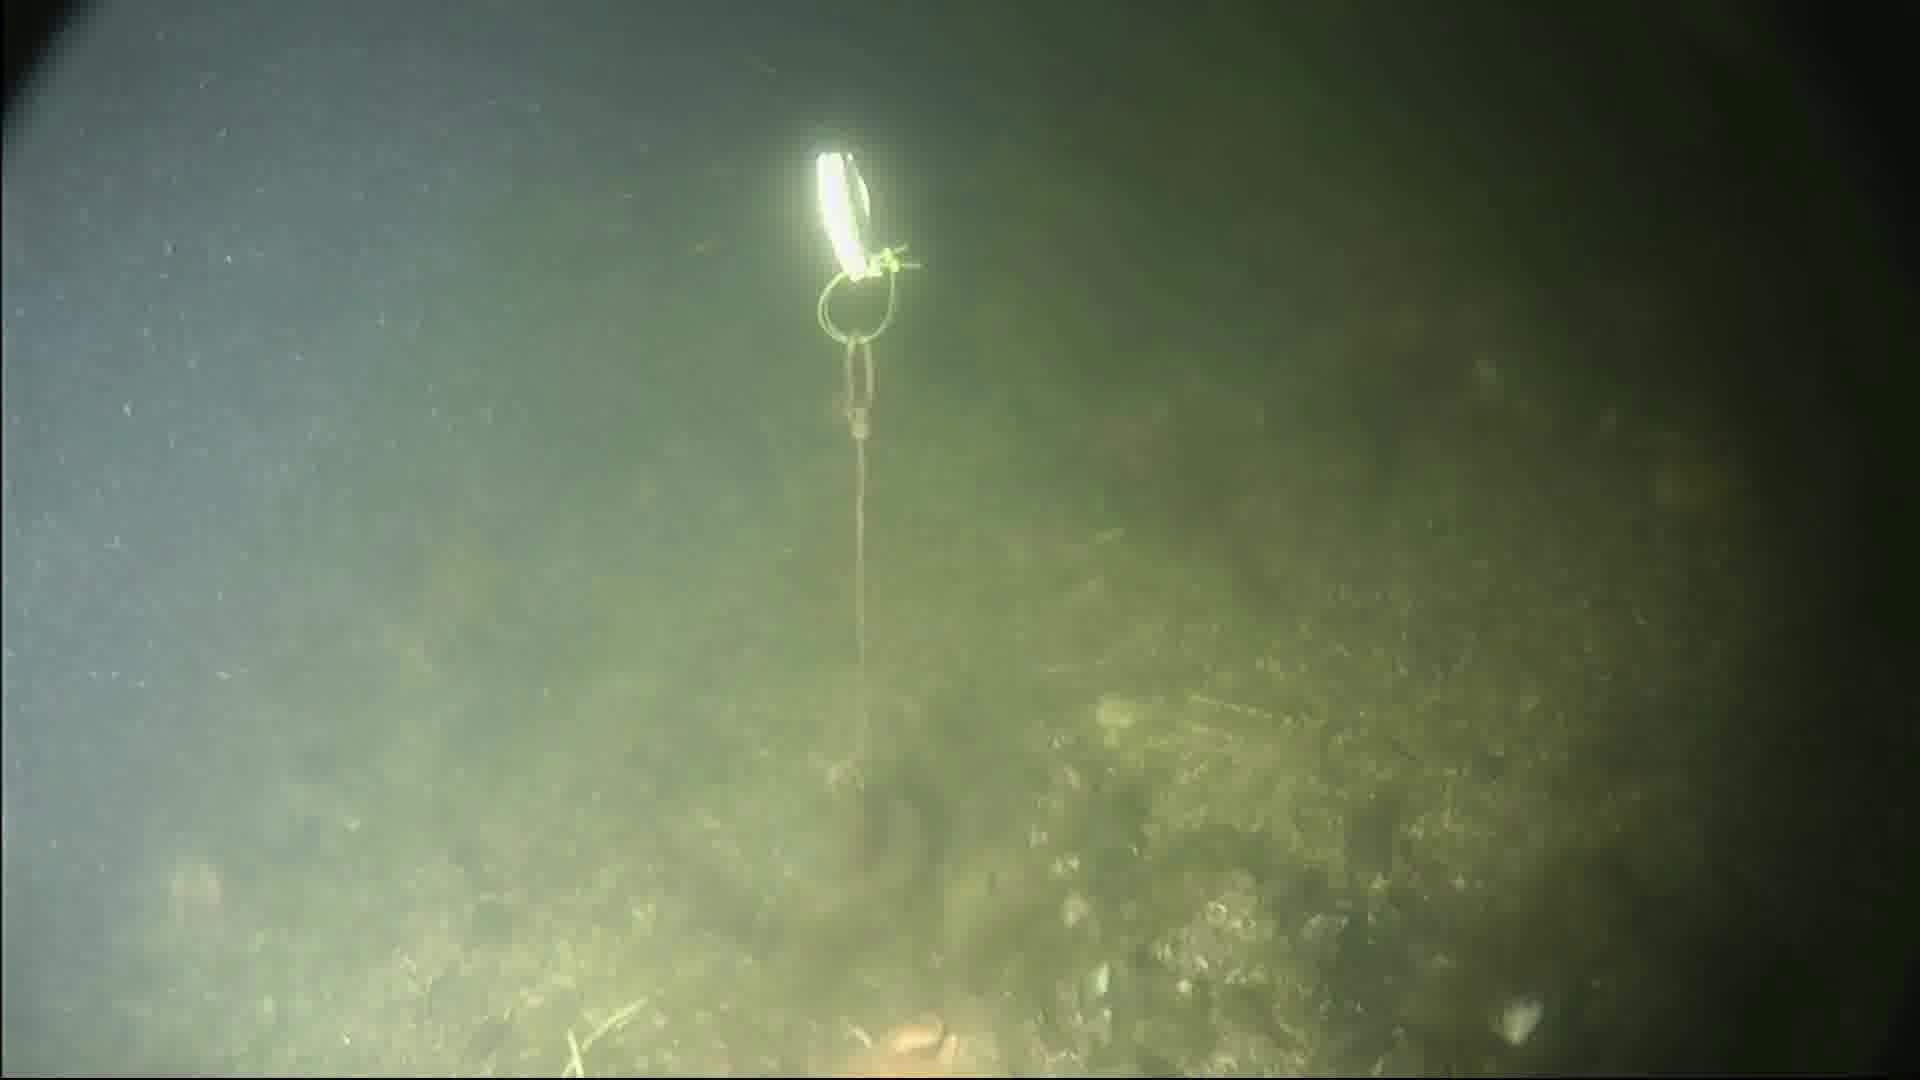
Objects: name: crab
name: starfish